Terry Fox

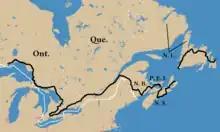
refer to caption

The Cancer Society was skeptical of his success but agreed to support Fox once he had acquired sponsors and requested he get a medical certificate from a heart specialist stating that he was fit to attempt the run. Fox was diagnosed with left ventricular hypertrophy – an enlarged heart – a condition commonly associated with athletes. Doctors warned Fox of the potential risks he faced, though they did not consider his condition a significant concern. They endorsed his participation when he promised that he would stop immediately if he began to experience any heart problems.